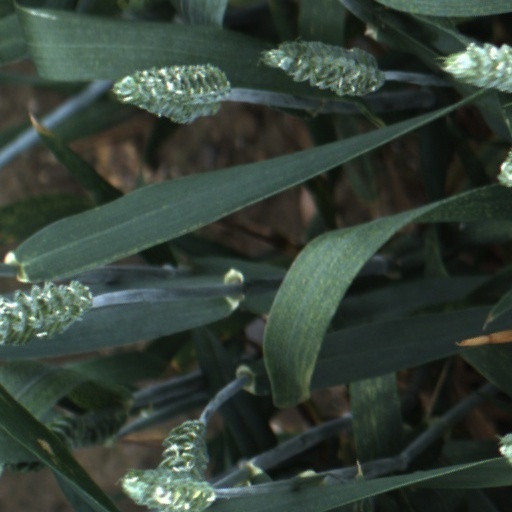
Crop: wheat